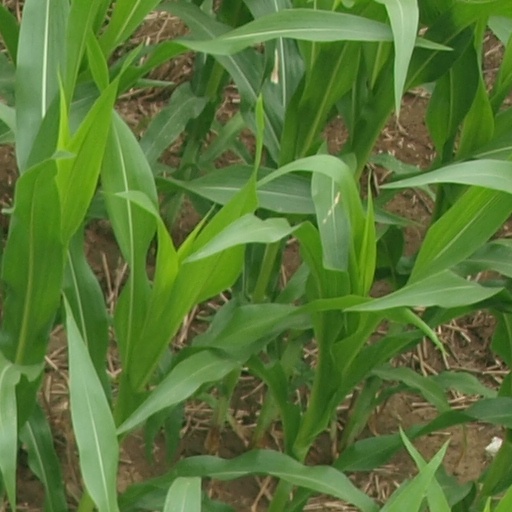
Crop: maize; corn